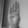
ASL letter: B